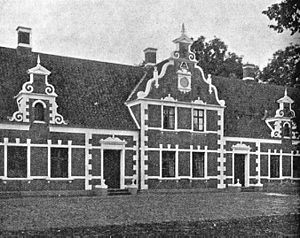
Kærbygård (Kasted Sogn)
Kærbygård omkring 1900
Kærbygård er en herregård beliggende i Kasted Sogn, Århus Kommune (Hasle Herred - Århus Amt).
Kærbygård er en herregård beliggende i Kasted Sogn, Aarhus Kommune.